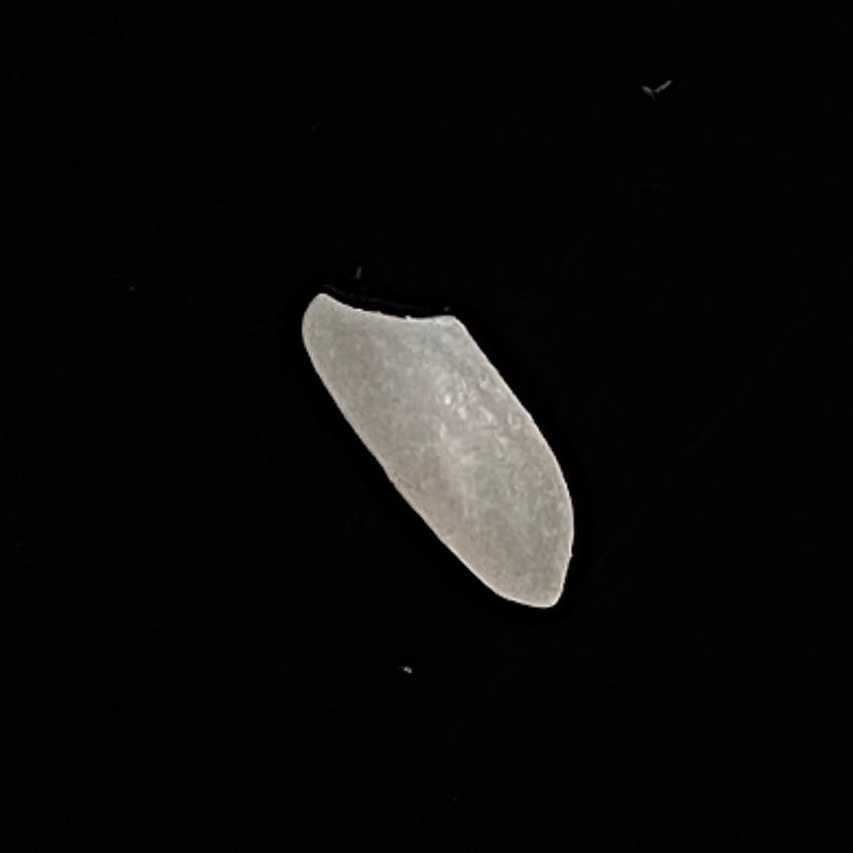
Rice variety: Katari_Polao